2021 European Athletics U23 Championships

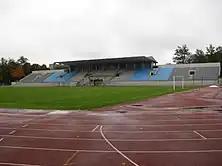
Kadriorg Stadium

The 2021 European Athletics U23 Championships were the 13th edition of the biennial athletics competition between European athletes under the age of twenty-three. It was planned to be held in Bergen, Norway from 8 to 11 July., but this venue was cancelled for Covid pandemic reasons. Initially it was intended that the event would be postponed and held in another venue after the 2020 Olympic Games. Eventually the original dates were retained, and Tallinn, Estonia was chosen as the venue. This meant that Tallinn hosted two age-group championships in successive weeks: after the European Athletics U23 Championships, the Kadriorg Stadium also hosted between 15 and 18 July the European Athletics U20 Championships. For the first time in 13 editions, Italian team topped the medal table.